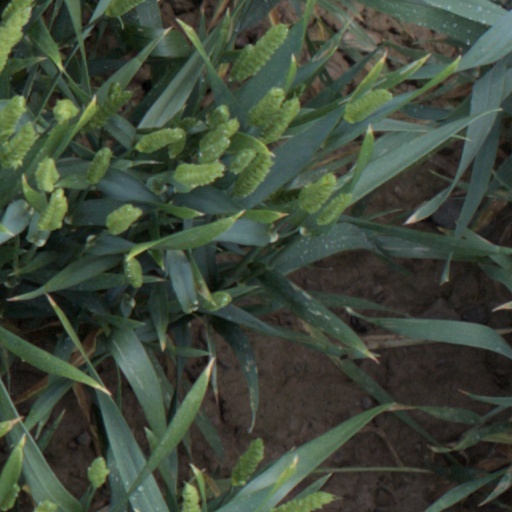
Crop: wheat